2016 NCAA Division I men's soccer championship game

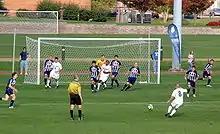
Wake Forest lost their home opener to Saint Louis (Saint Louis soccer pictured).

The Wake Forest Demon Deacons entered the NCAA Tournament as the Atlantic Coast Conference regular season champions, the Atlantic Division divisional champions as well as the conference tournament champions. The Demon Deacons amassed a conference record of five wins, one loss and two draws (5–1–2), and an overall regular season record of twelve wins, two losses and three draws (12–2–3). The Deacons began the season ranked fifth nationally, but suffered a shock 1–0 home loss to the unranked Saint Louis Billikens in their season opener. The loss caused the Demon Deacons to fall from fifth in the national polls to 21st. However, following the home loss to the Billikens, Wake Forest went on a four-match winning streak, and a nine-match undefeated streak. During this run, Wake Forest picked up notable victories against the 17th-ranked Virginia Cavaliers and two major road victories at Duke and Davidson.